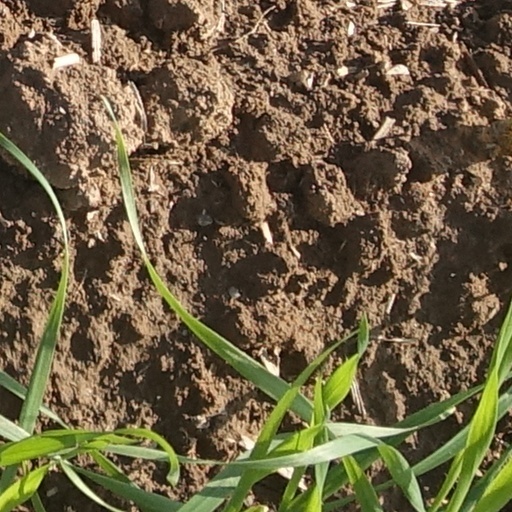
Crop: wheat